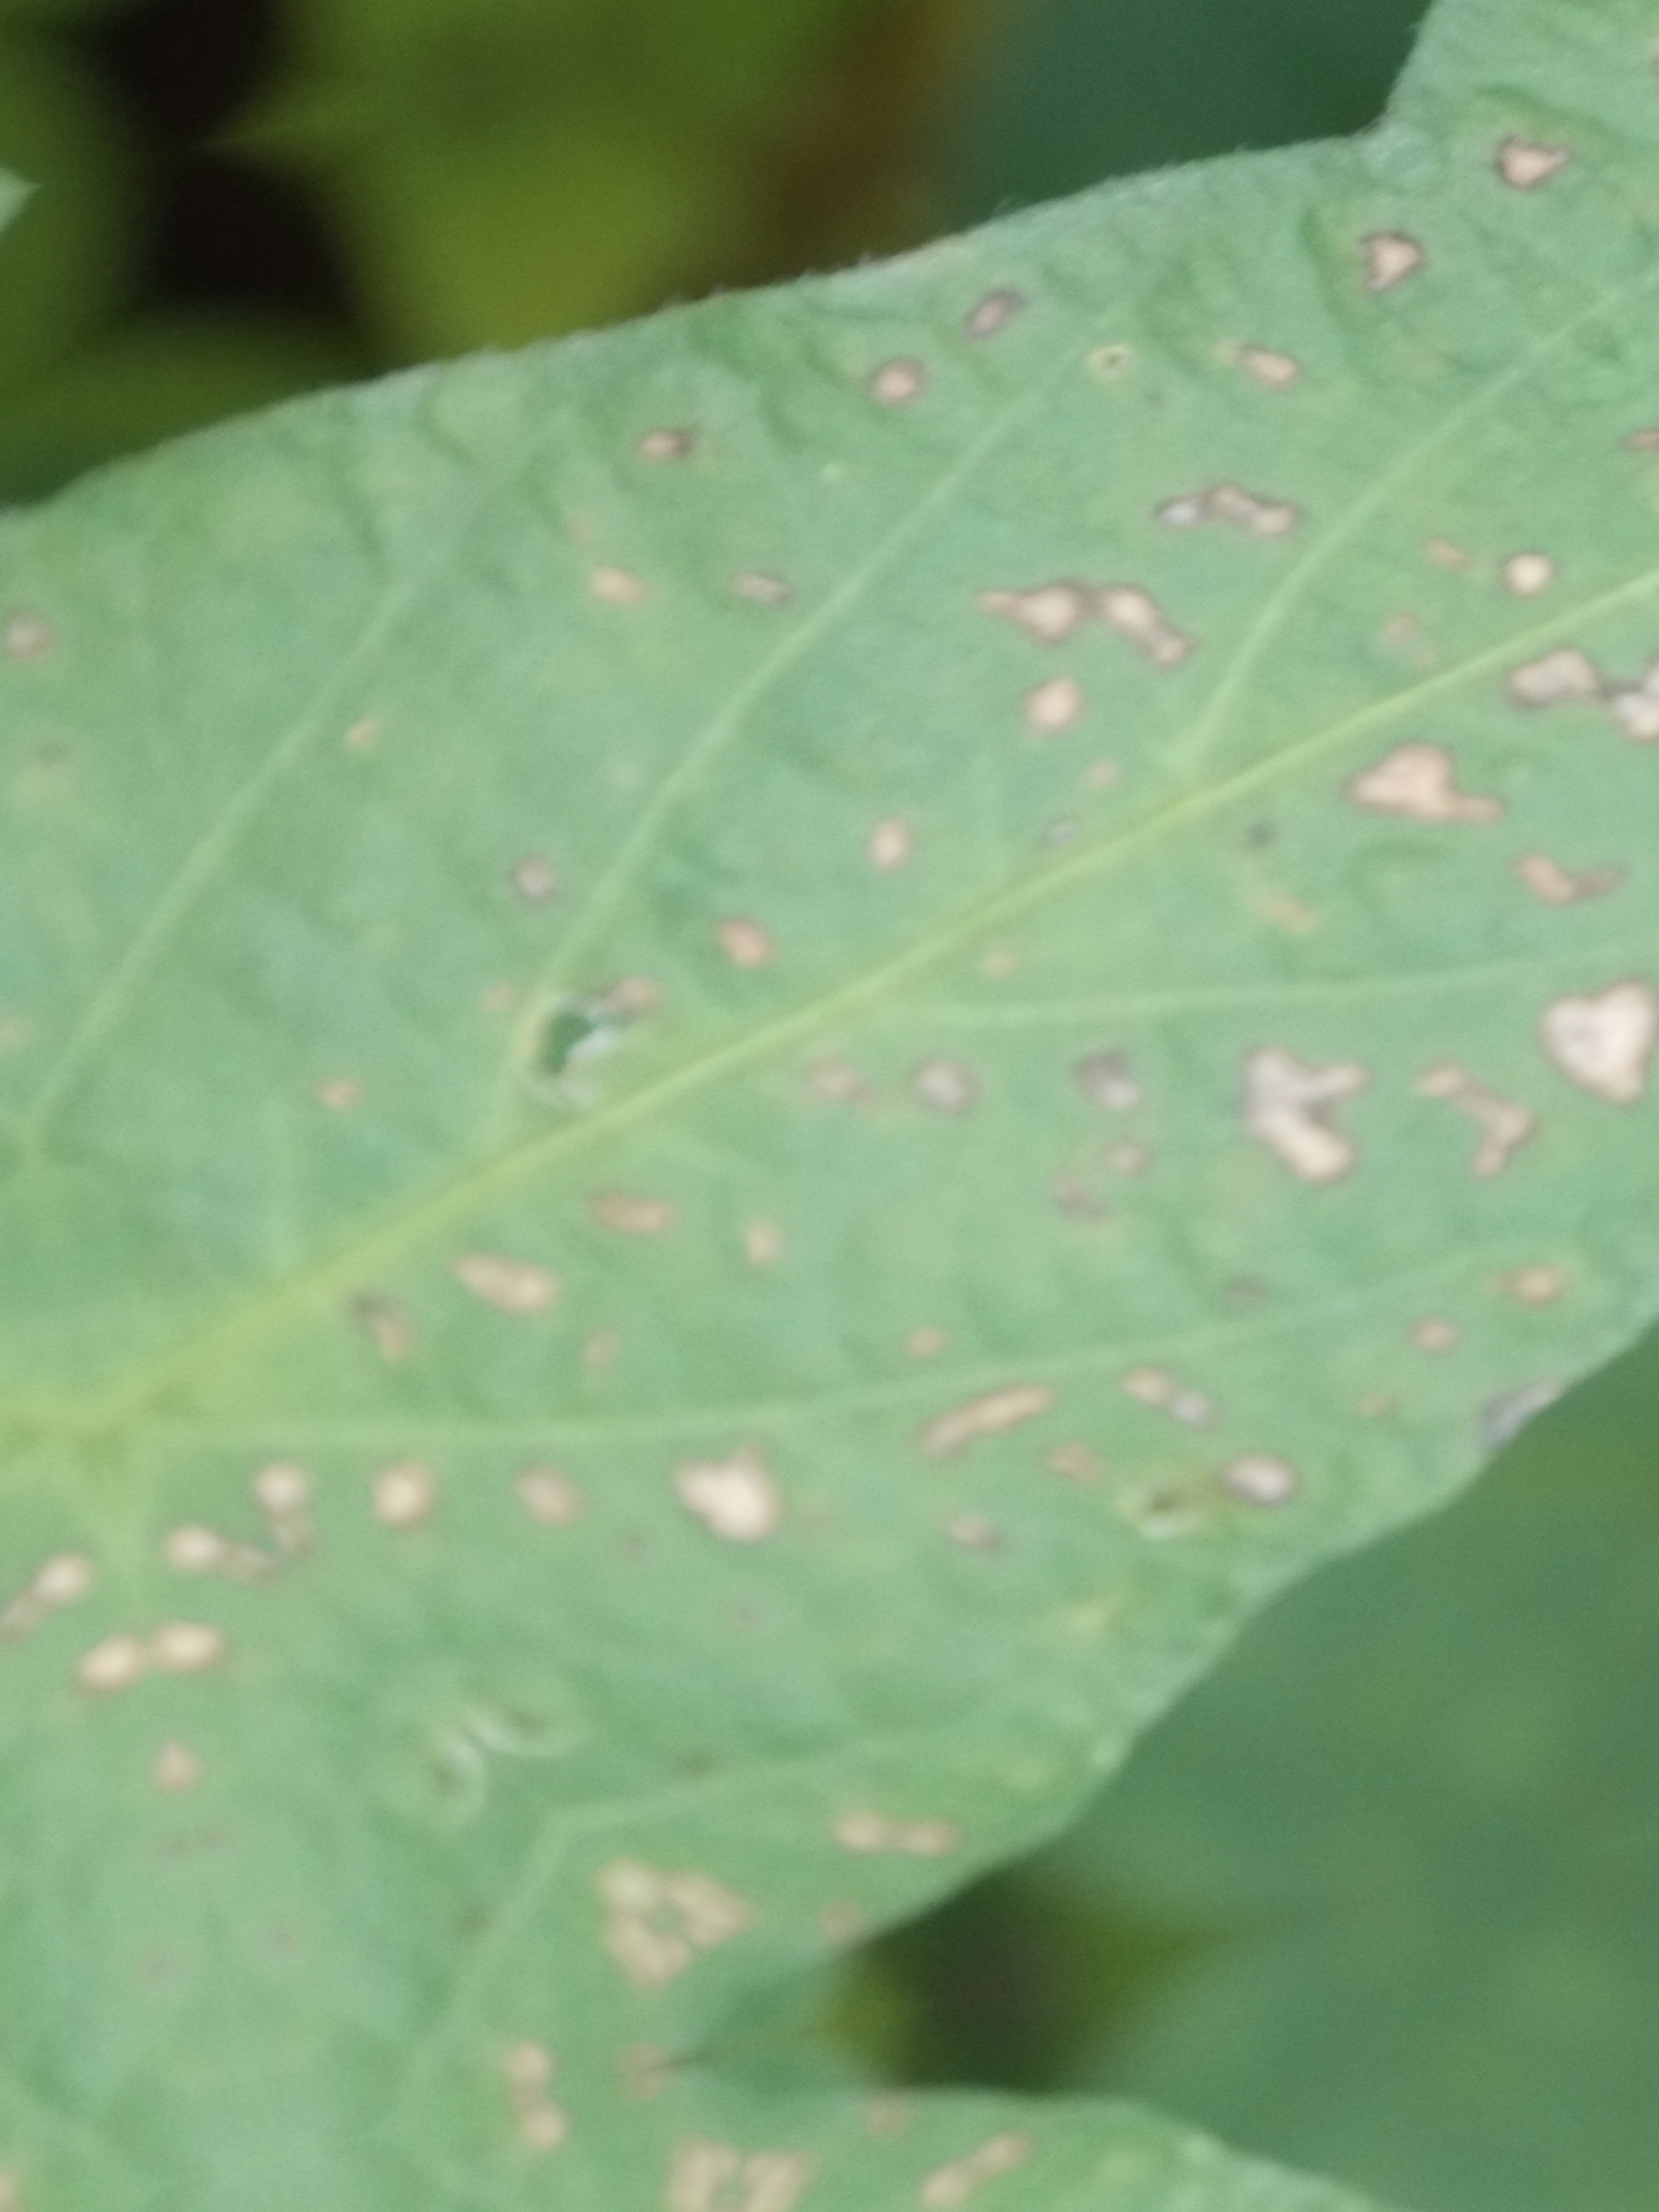
Label: Disease